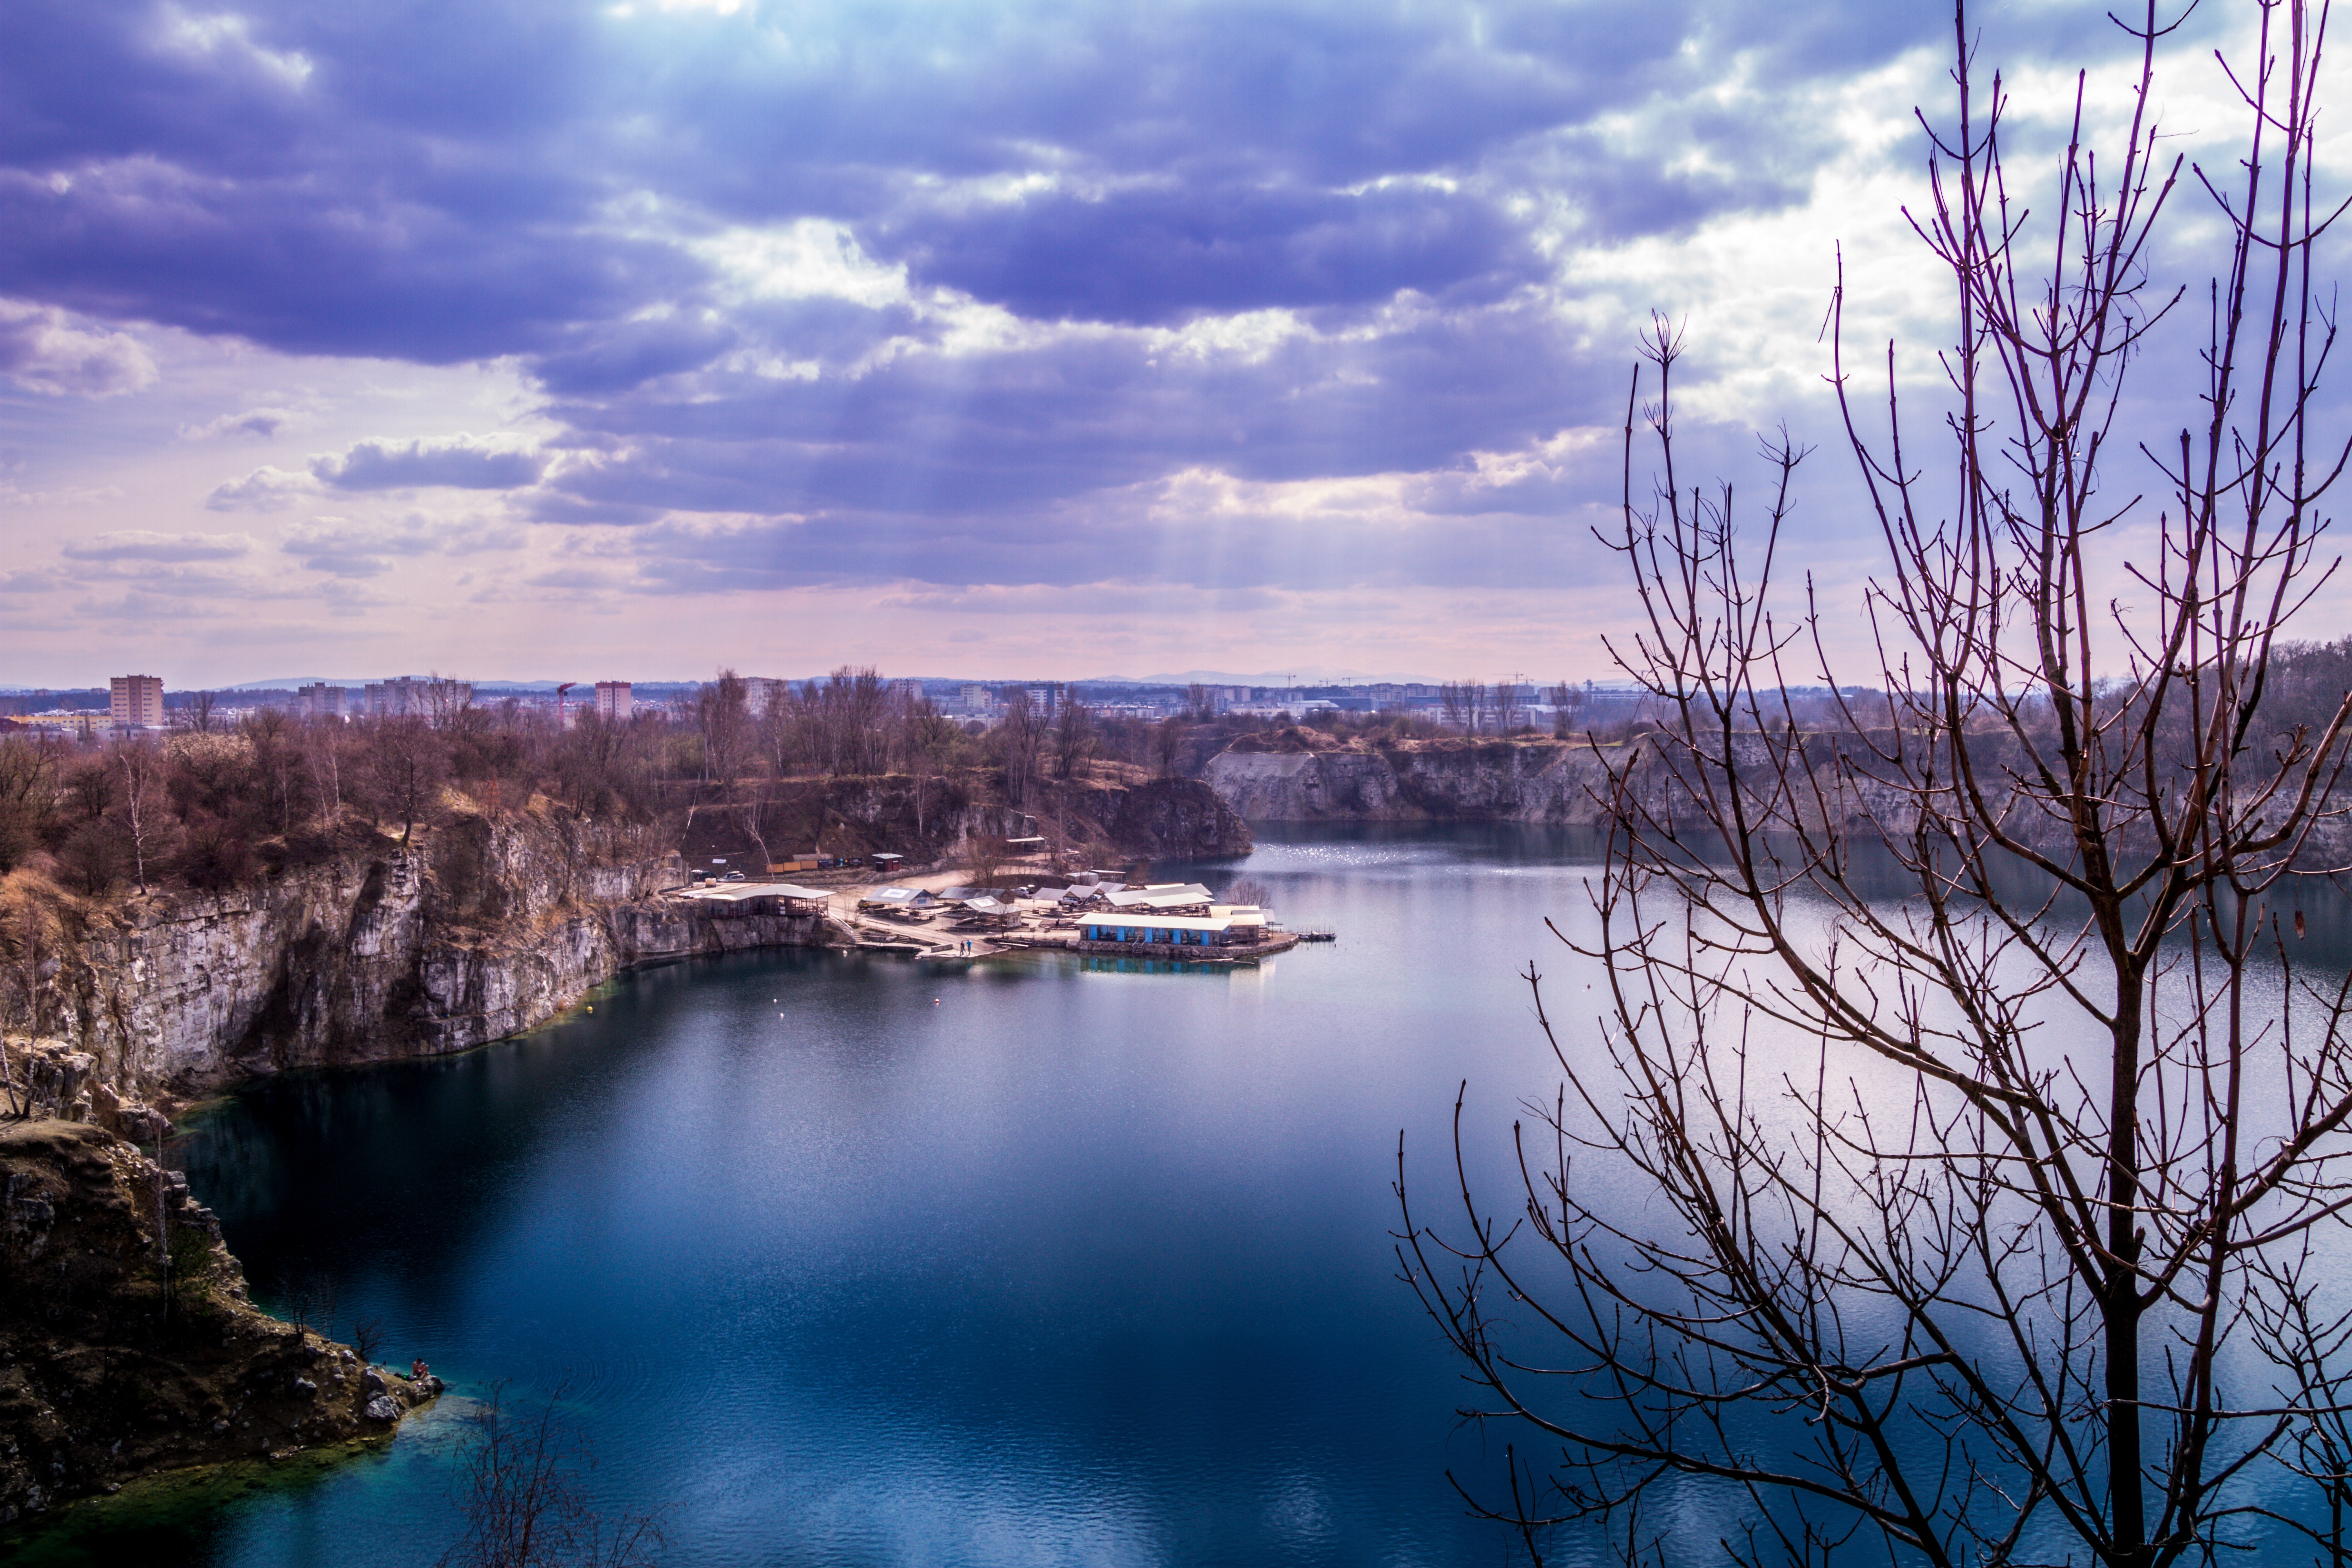
landscape, sea, tree, water, nature, outdoor, wilderness, mountain, cloud, sky, sunlight, morning, lake, view, dawn, river, travel, dusk, evening, spring, reflection, park, reservoir, body of water, trees, rocks, poland, waterscape, loch, krakow, cracow, zakrzowek, atmospheric phenomenon